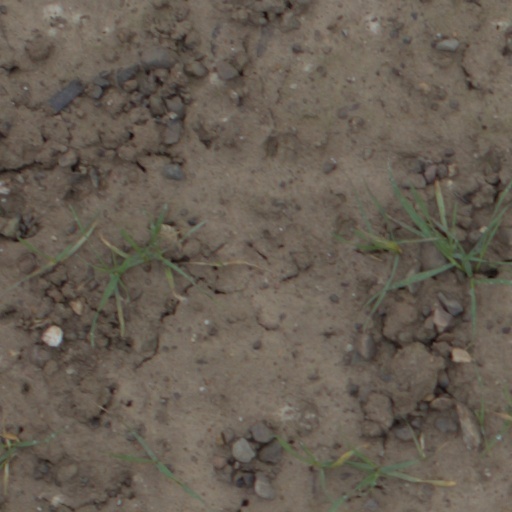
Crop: wheat